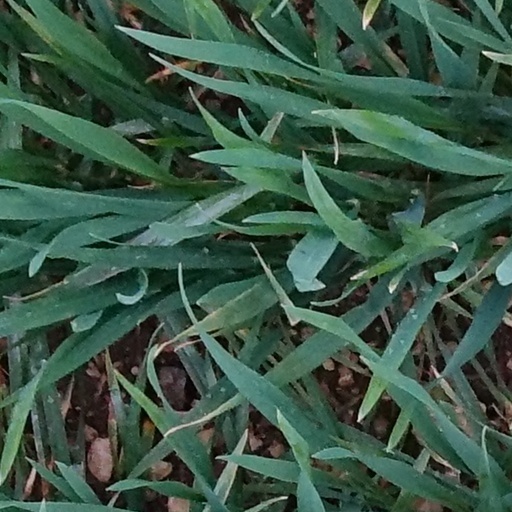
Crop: wheat